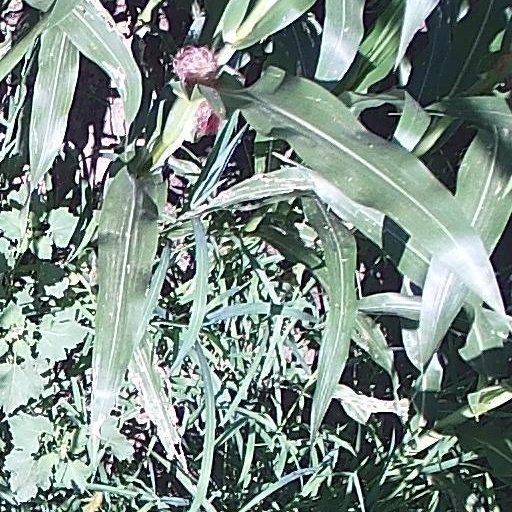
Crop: maize; corn